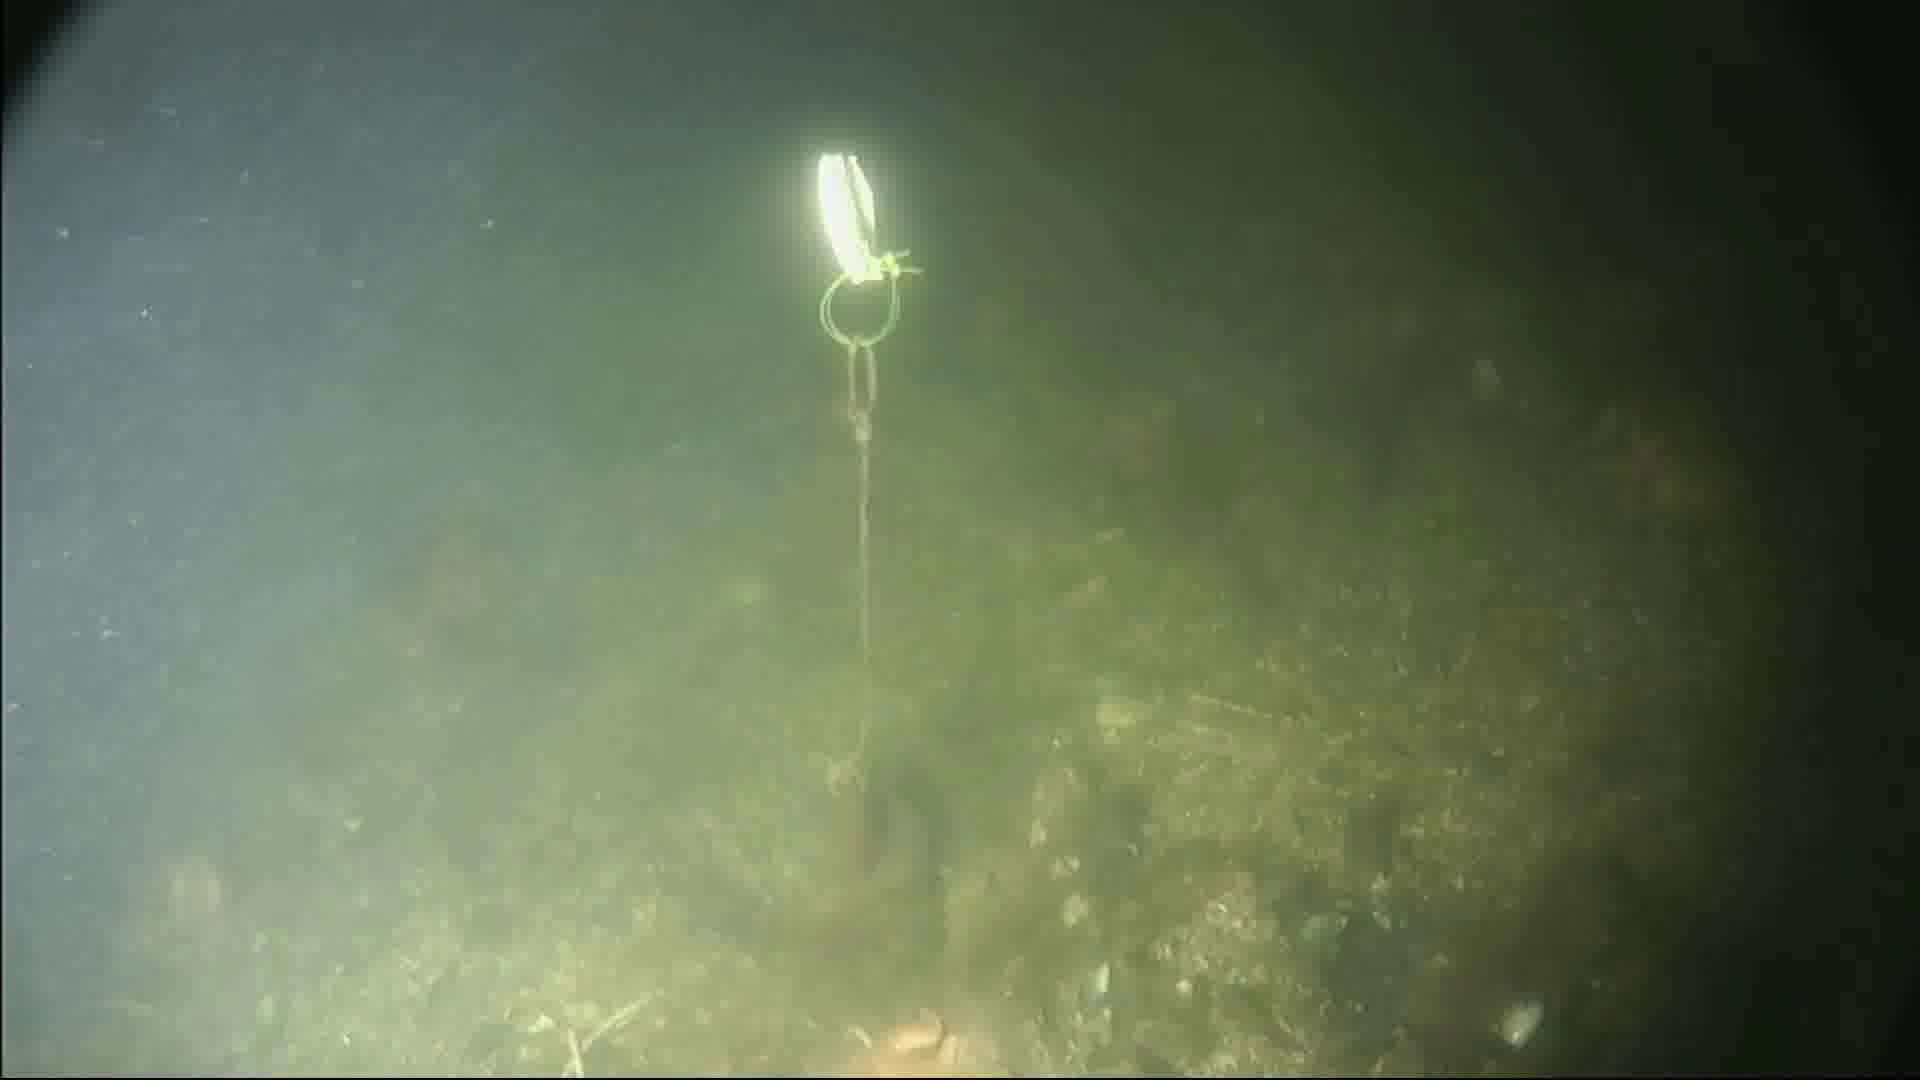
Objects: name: starfish